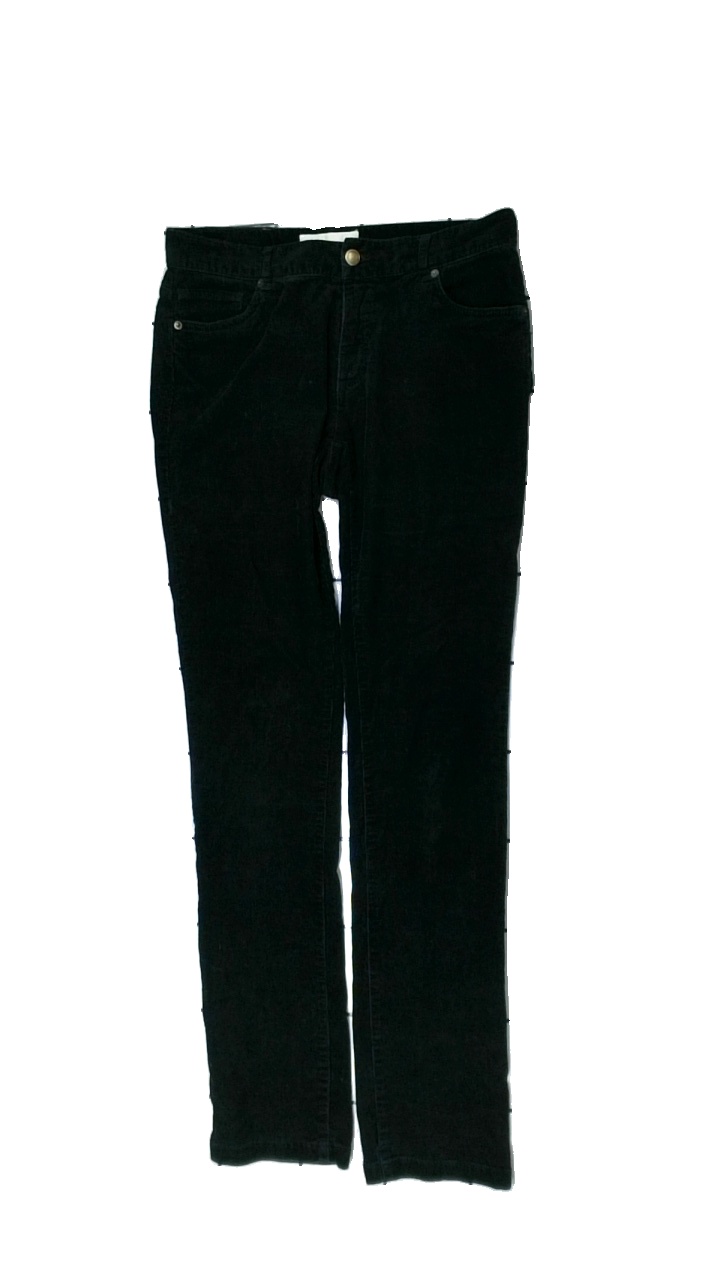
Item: Trousers (Ladies)
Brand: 365
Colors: Black
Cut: Regular
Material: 100% cotton
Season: All
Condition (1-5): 2
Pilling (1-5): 5
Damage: damaged fabric
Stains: Major
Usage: Export
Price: <50